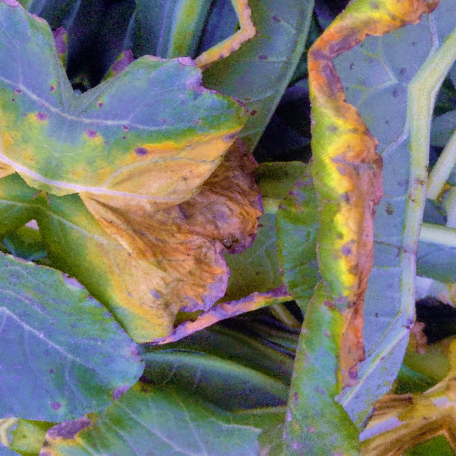
Label: Downy Mildew